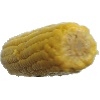
Label: corn